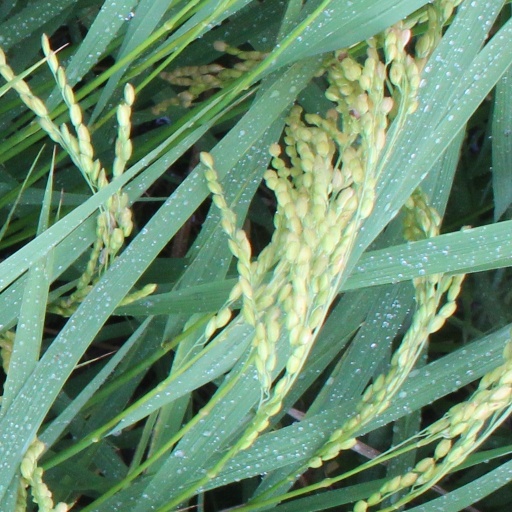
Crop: rice